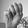
ASL letter: M